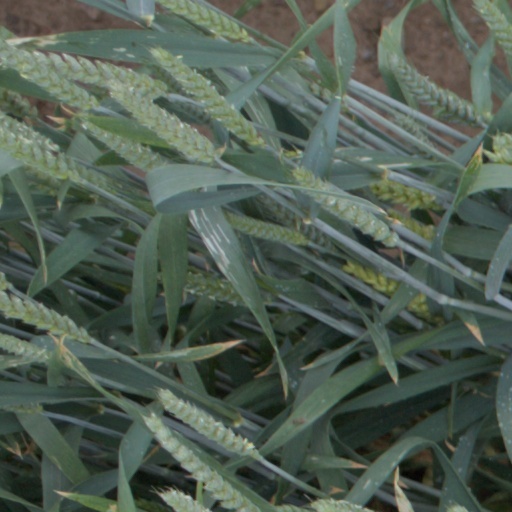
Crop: wheat